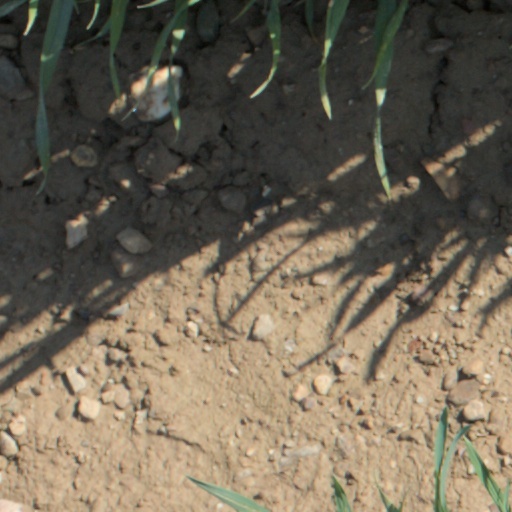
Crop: wheat